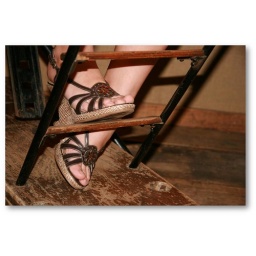
in sandals sitting in the dentists chair at a museum in Eskifjordur